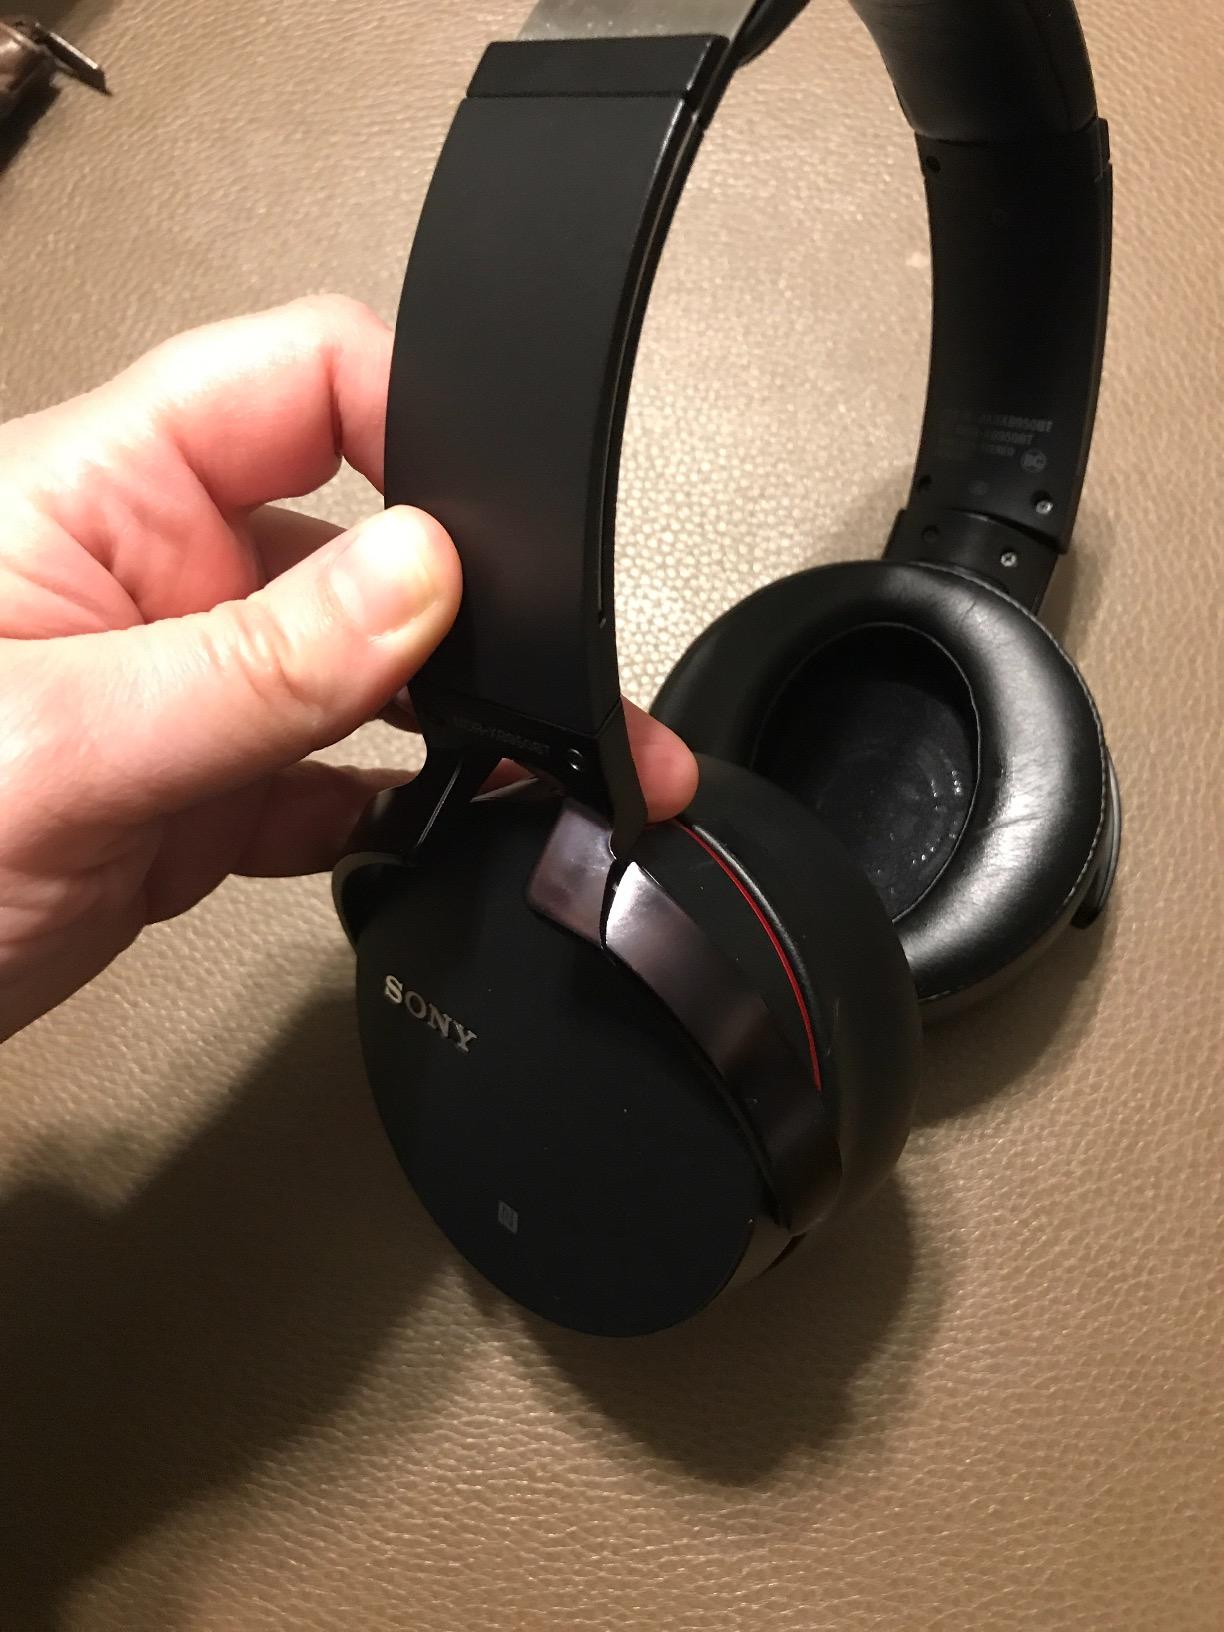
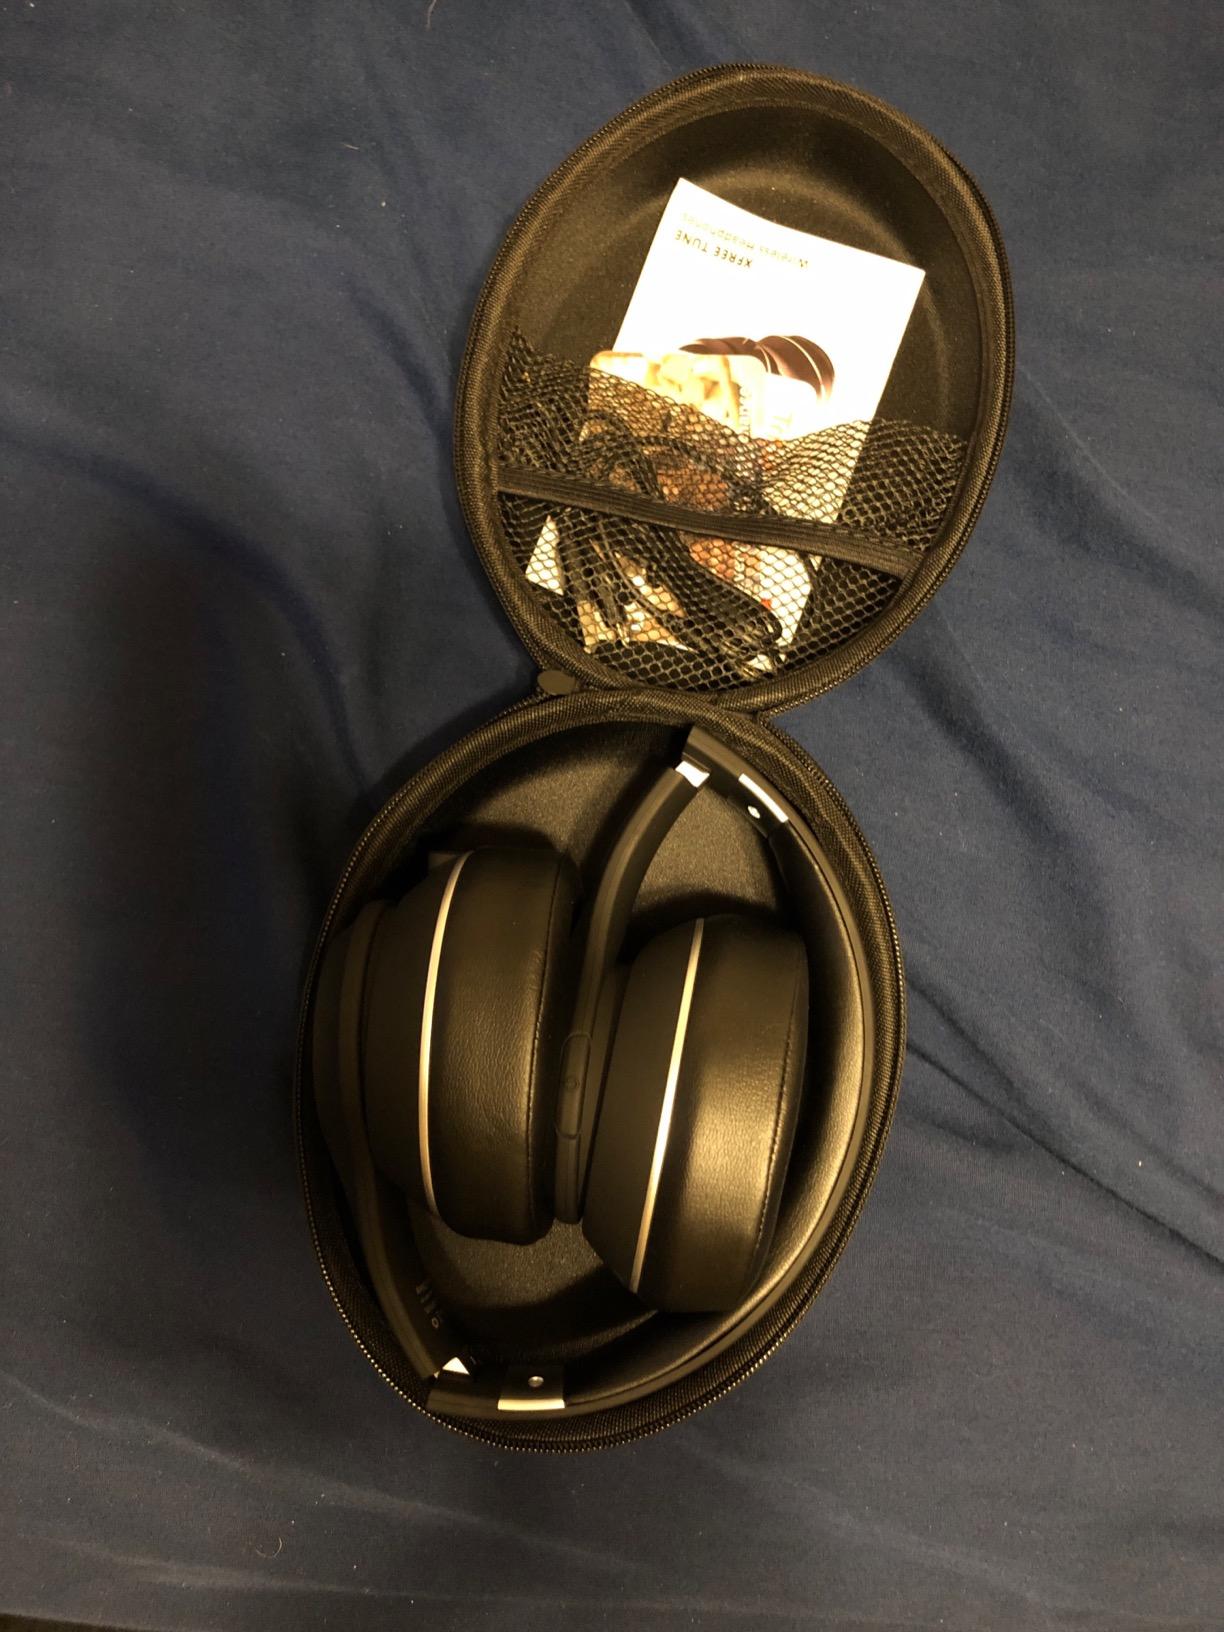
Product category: headphones
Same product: no